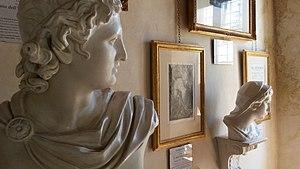
Villa Nichesola-Conforti est l'un des exemples les plus significatifs du modèle de villa du Cinquecento en Valpolicella. L'intérieur présente trois salles décorées par des fresques au sujet mythologique peintes par Paolo Farinati, peintre originaire de Vérone.